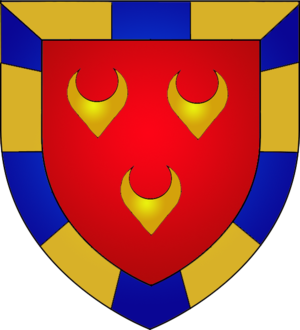
Roeser
Roesers våben
Roeser er en kommune og et byområde i storhertugdømmet Luxembourg. Kommunen, som har et areal på 23,80 km², ligger i kantonen Esch-sur-Alzette i distriktet Luxembourg. I 2005 havde kommunen 4.714 indbyggere.